Echaz

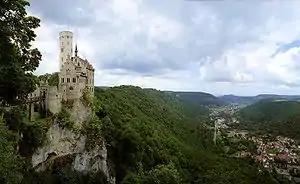
Look from Albrand in north direction over the upper Echaztal valley and the community of Lichtenstein with the districts Honau - in the picture right down - and Unterhausen in the background, left the castle Lichtenstein (August 2008)

The Echaz continues to flow through Lichtenstein, the district Unterhausen and the towns Pfullingen and Reutlingen. Below Wannweil the river leaves the Reutlingen district and then flows into the Neckar at Kirchentellinsfurt from the right at 305.5 metres above sea level. So the river has a mean bed gradient of about 12 ‰ on the 22.8 km from the "Echazquellen" to the mouth of the river.